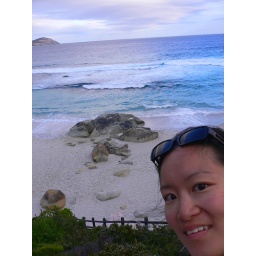
Probably named after salmon what jumped out of the water through holes in the submerged rocks.